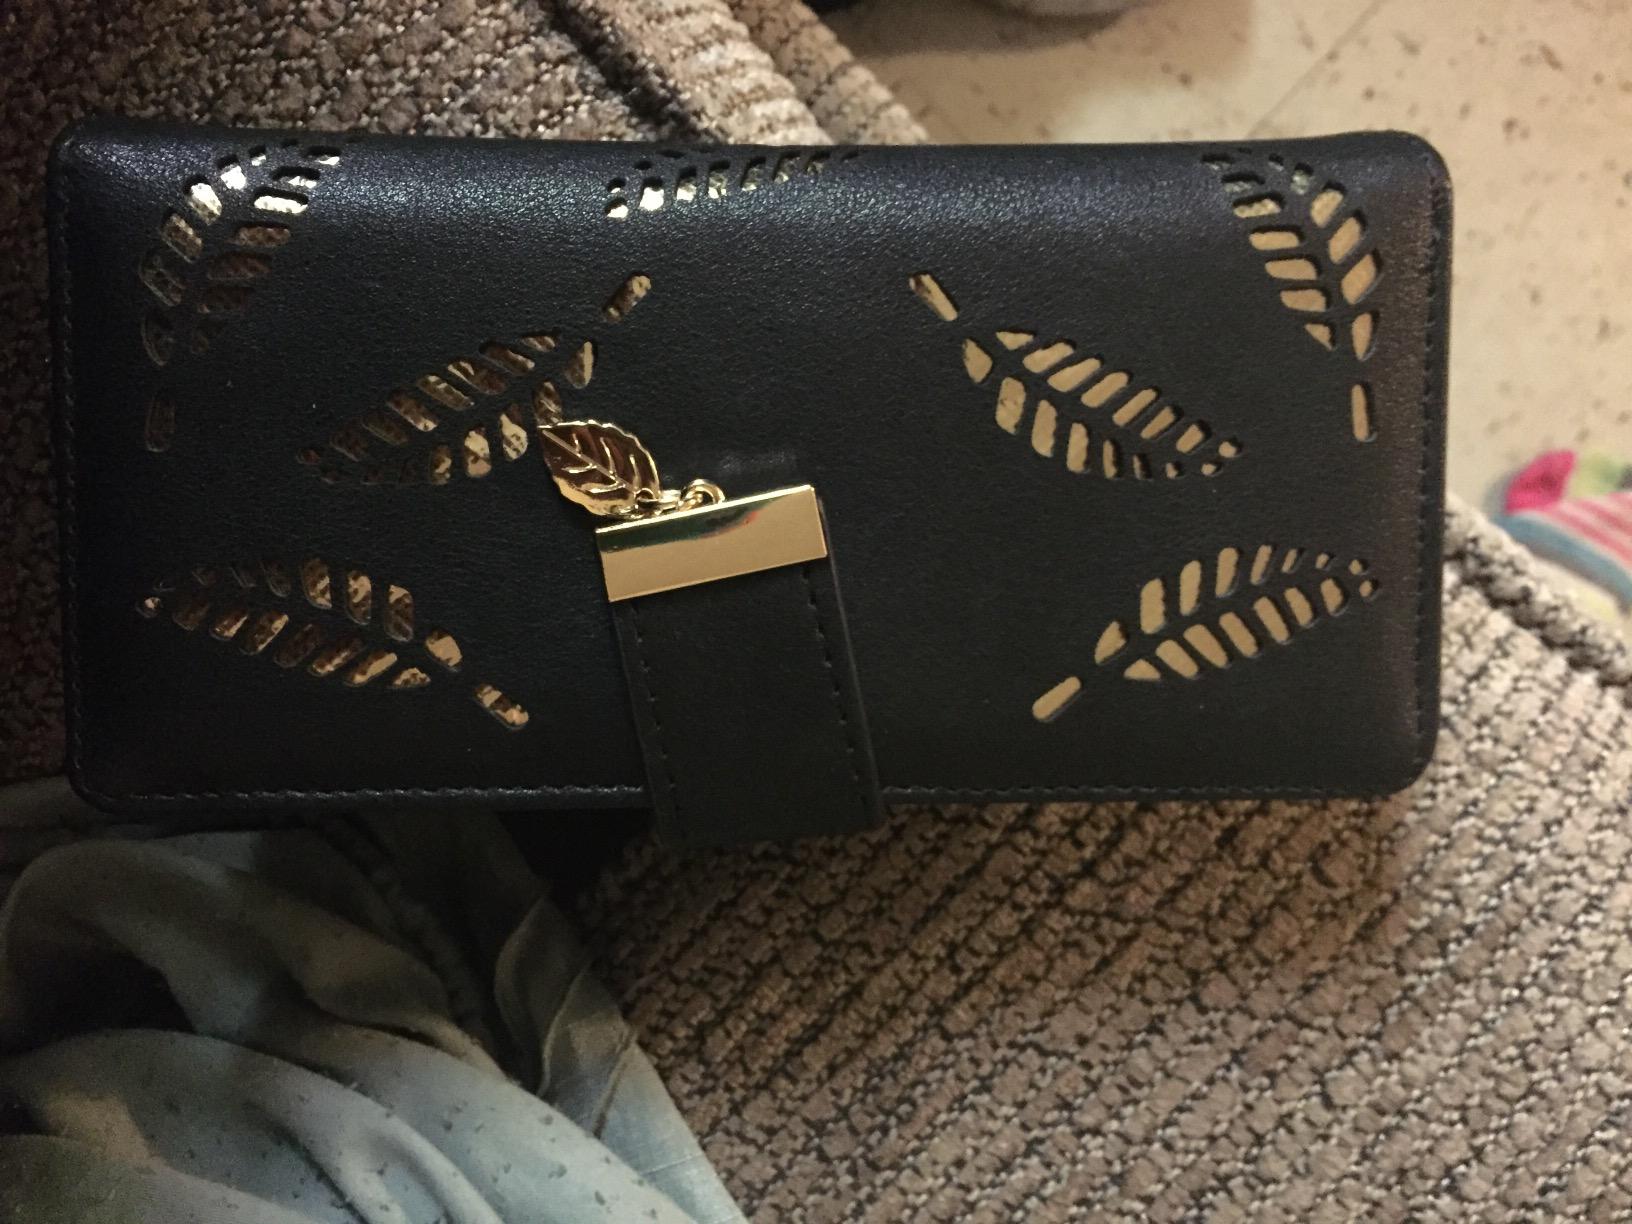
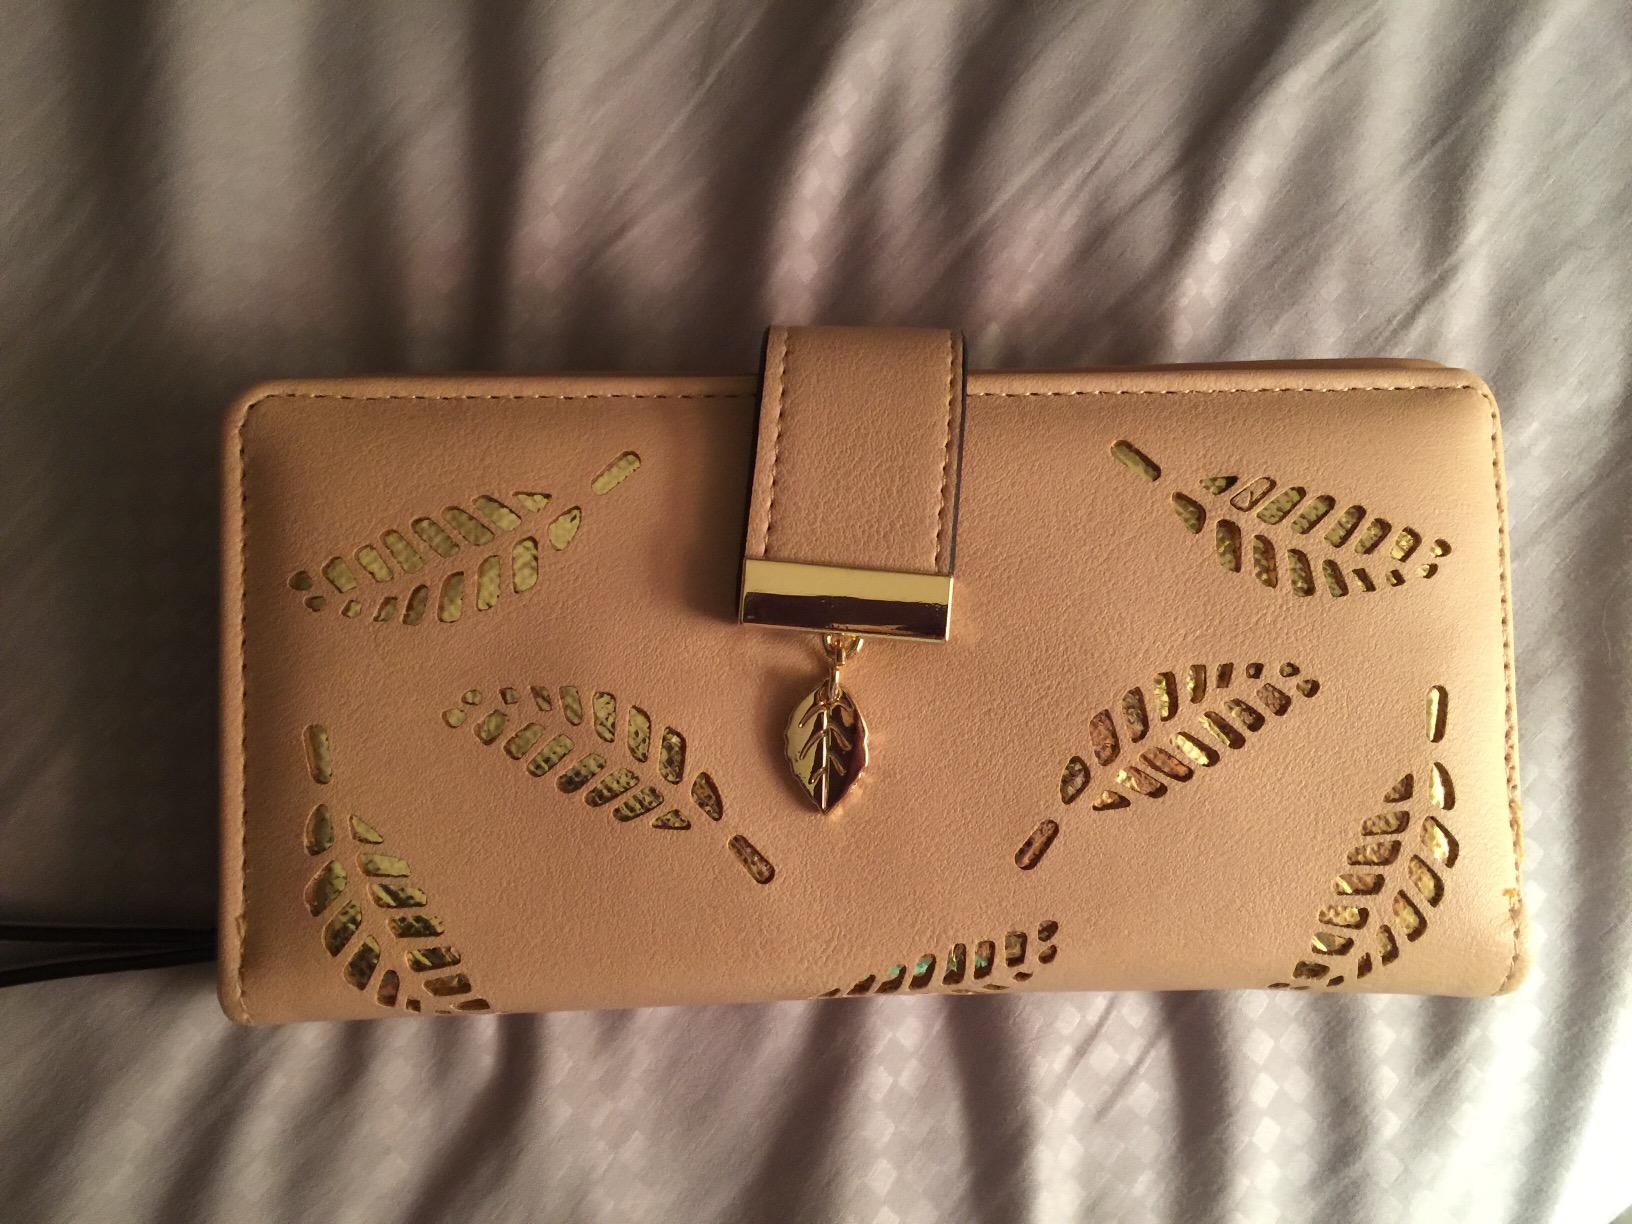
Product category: accessories_wallet
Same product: no